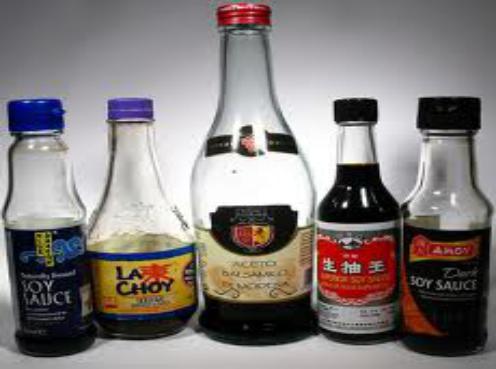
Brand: La Choy
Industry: Food